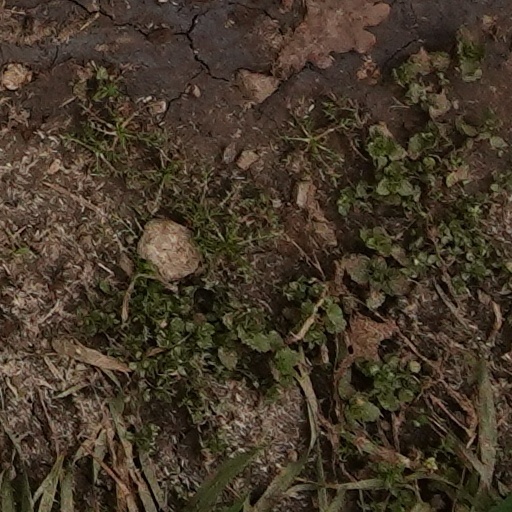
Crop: wheat